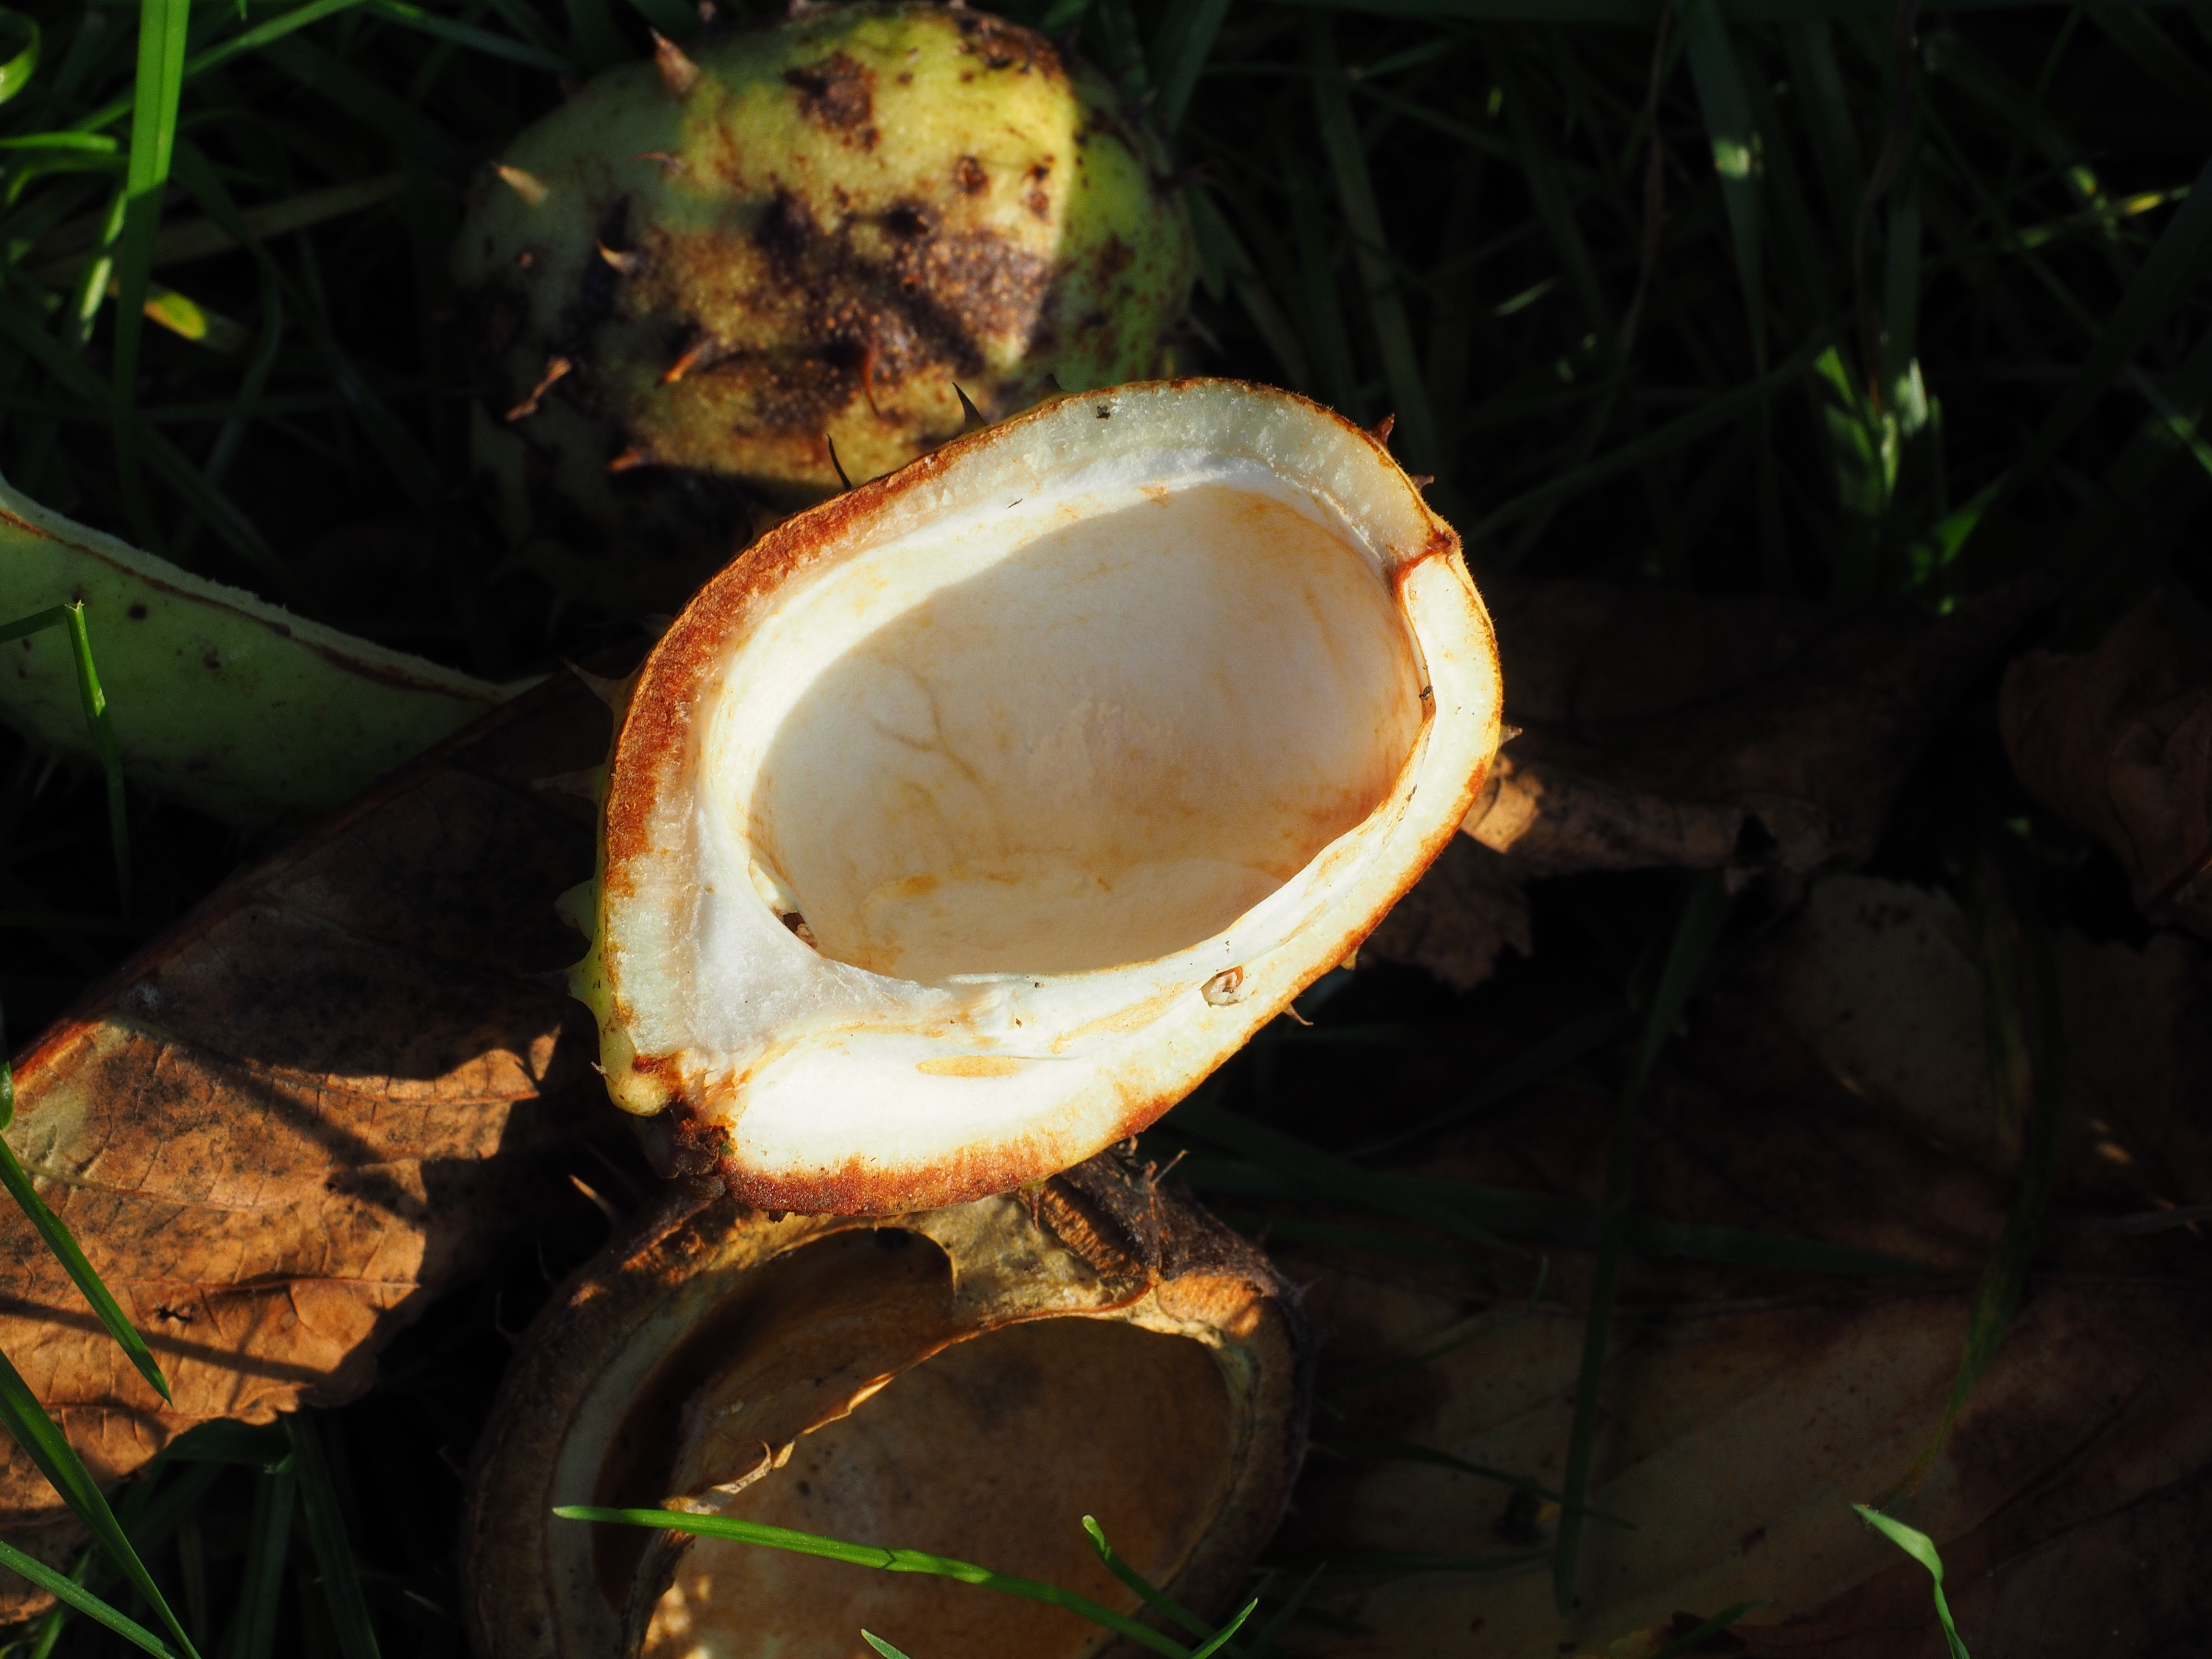
tree, nature, forest, light, plant, white, fruit, sunlight, leaf, flower, food, green, produce, autumn, flora, shell, coconut, cupula, chestnut, macro photography, autumn fruit, sleeve, fruit cups